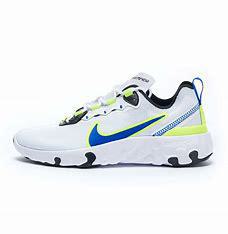
Brand: Nike
Model: Renew Element 55